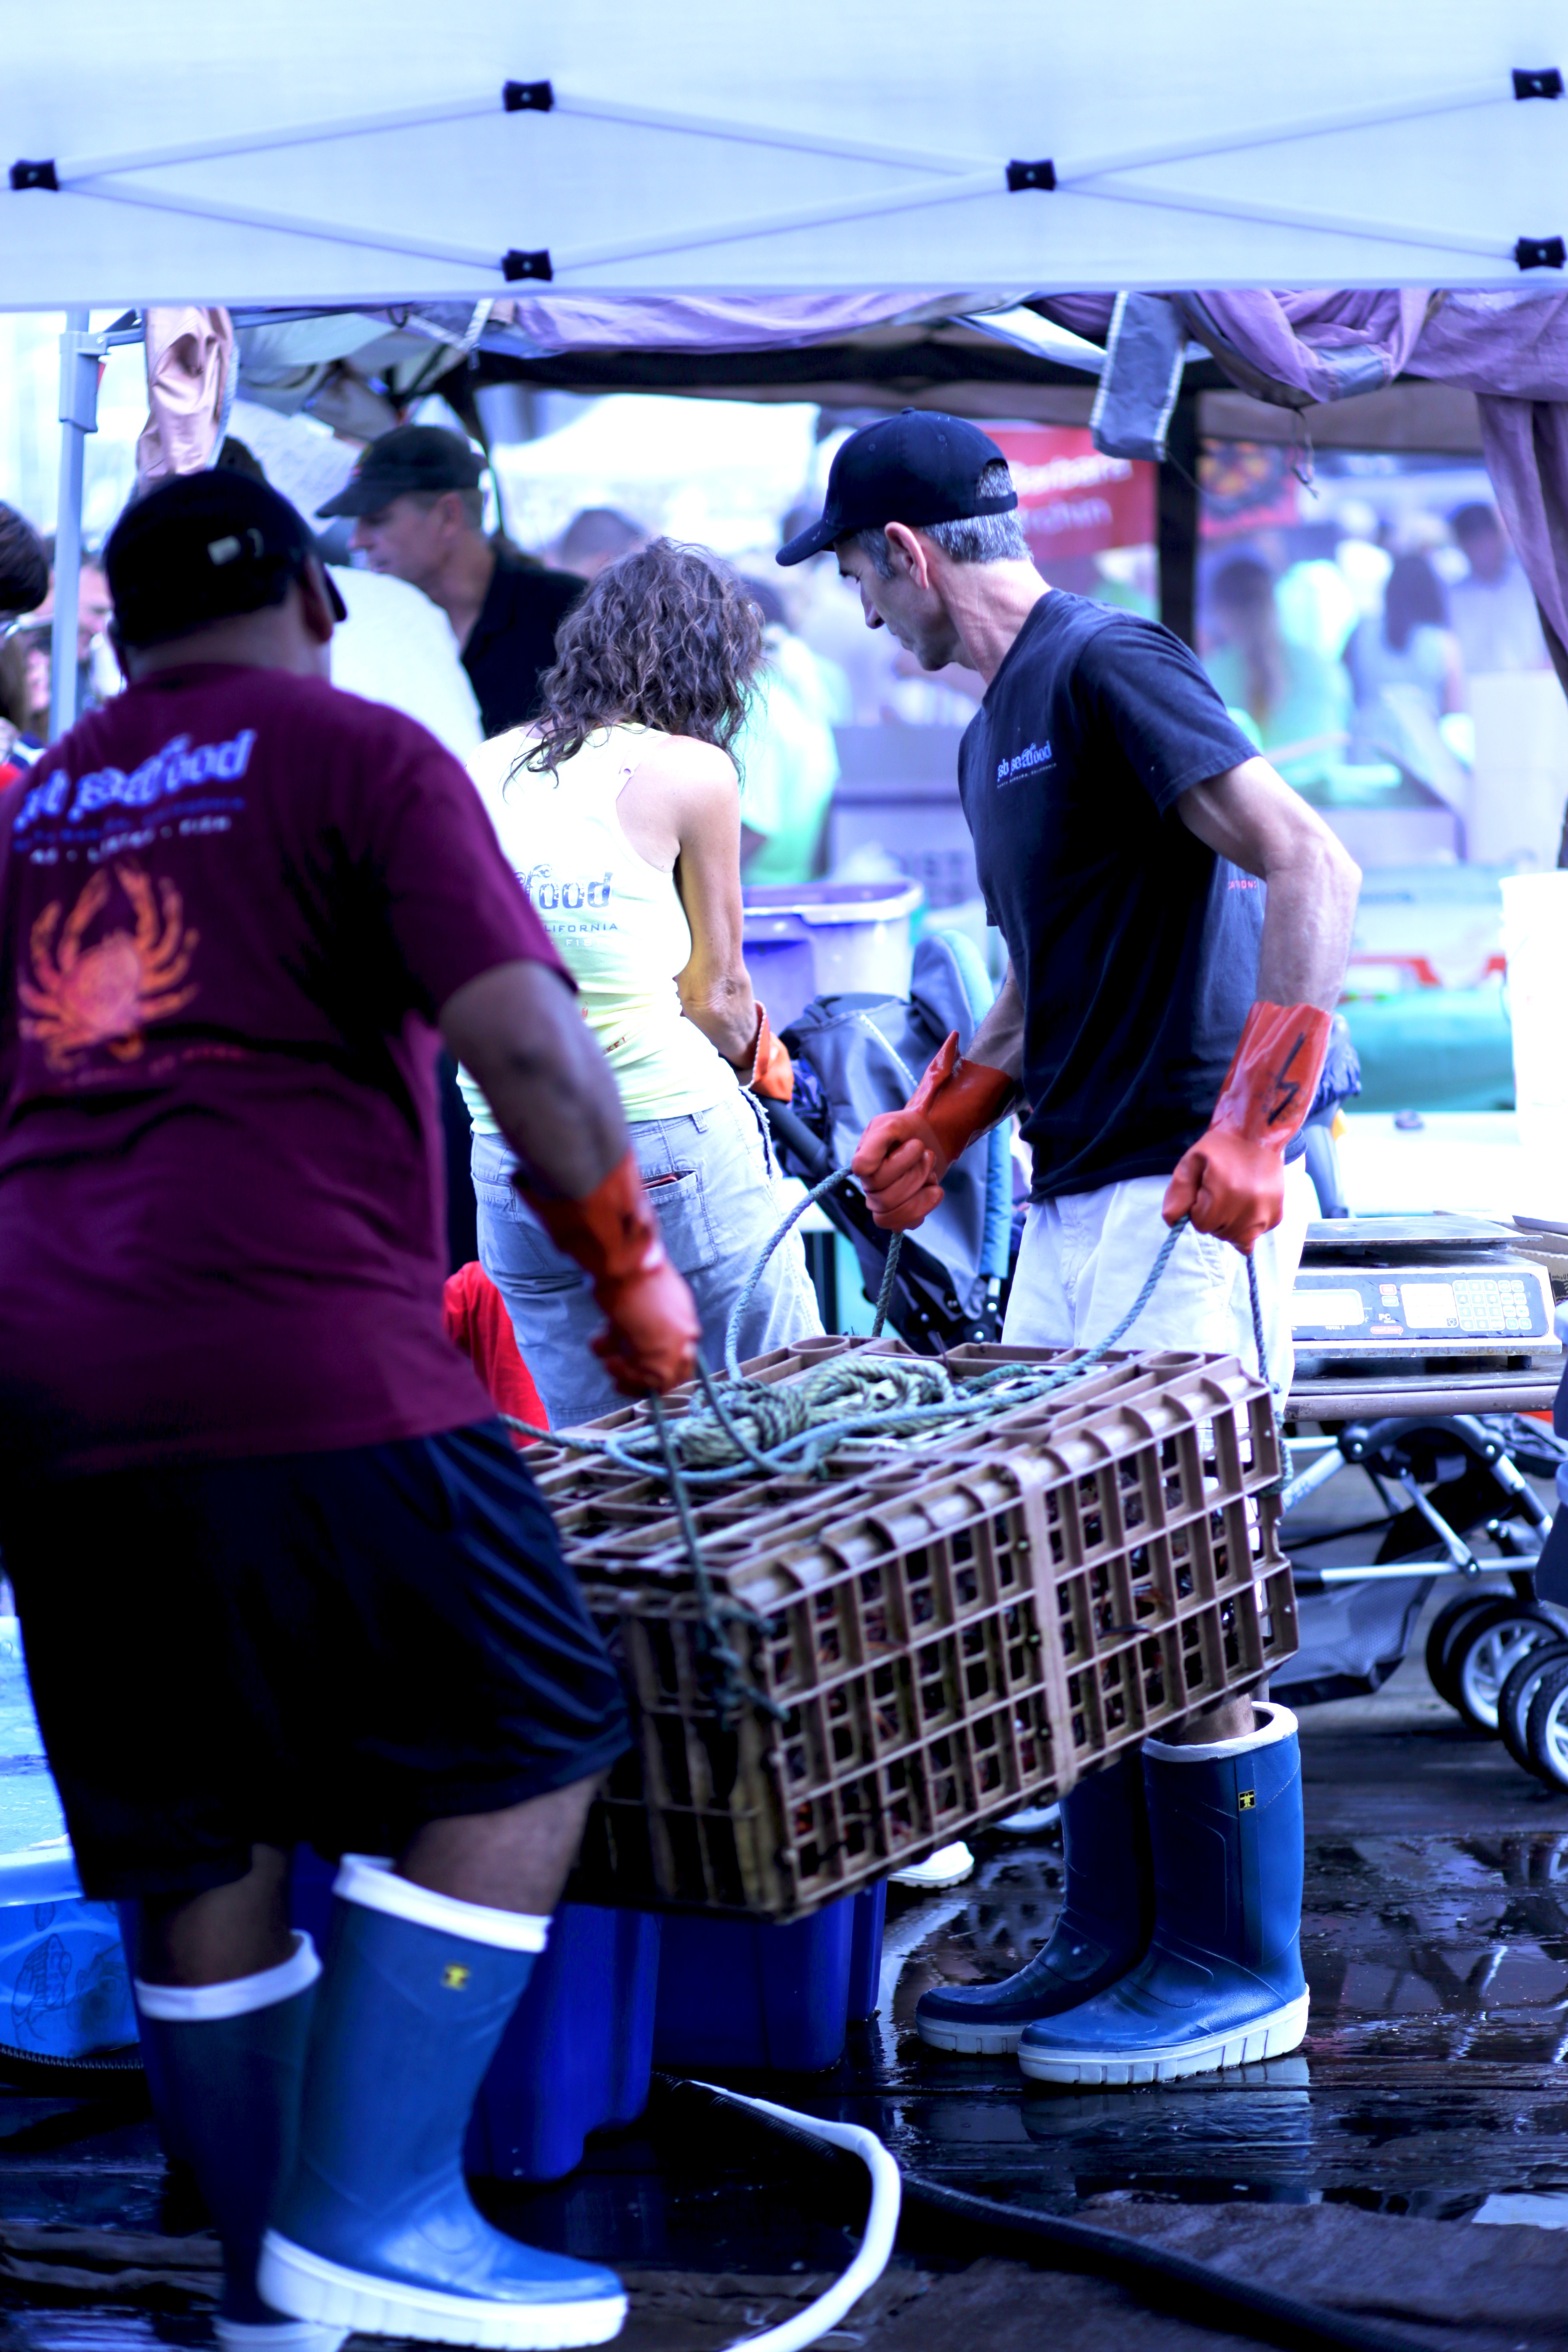
musician